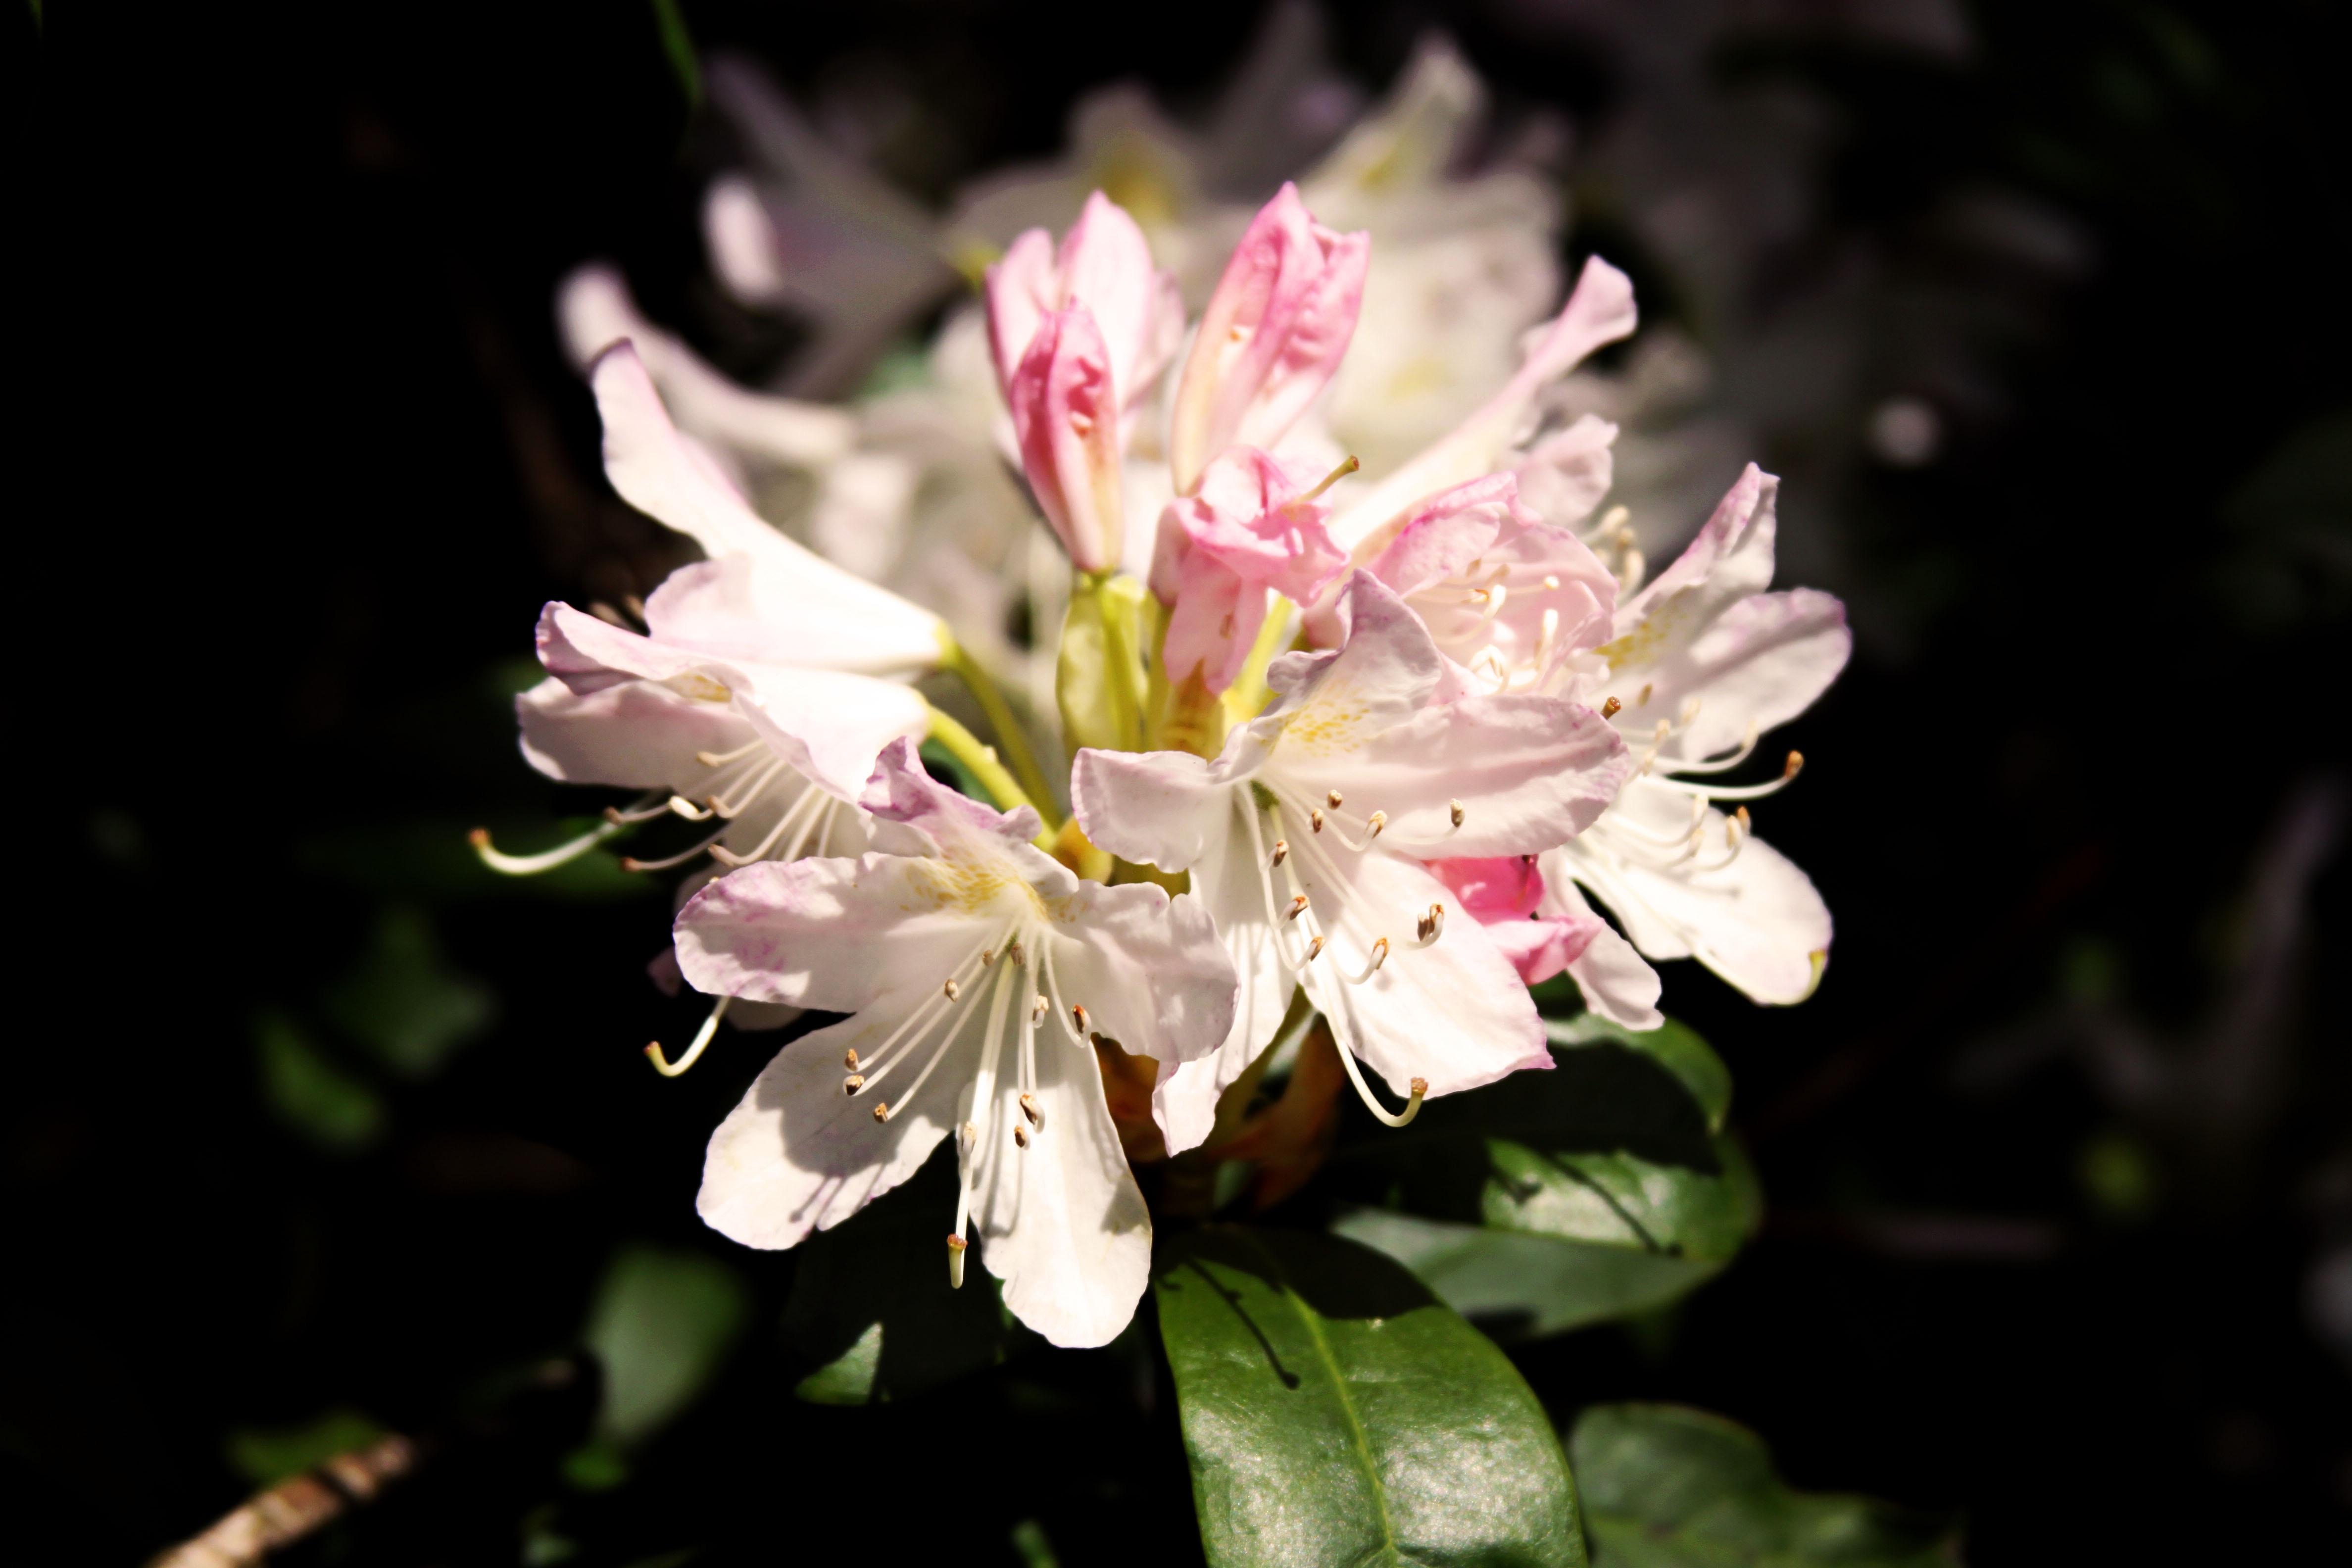
branch, blossom, plant, flower, petal, produce, botany, flora, wildflower, close up, shrub, rhododendron, macro photography, flowering plant, woody plant, land plant